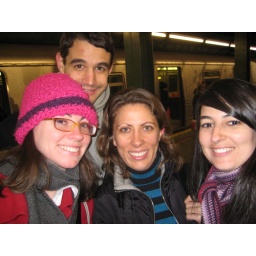
365.300 waiting for the R train by minty's house